National School of Sciences and Arts of Cuzco

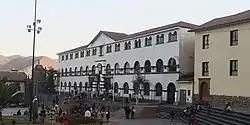

The National School of Sciences and Arts of Cuzco is a public school in Cuzco, Peru. According to the Congress of Peru, it's the oldest school in Peru.